Walter Krivitsky

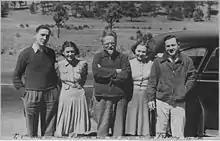
Leon Trotsky, here with Americans including Harry DeBoer (left) in Mexico in 1940, shortly before his assassination and only months before Krivitsky's death

While he was in the Hague, the General Staff of the Red Army was subjected to the Great Purge in Moscow, which Krivitsky and his close friend, Ignace Reiss, also then stationed abroad, found deeply disturbing. Reiss wanted to defect, but Krivitsky repeatedly held back. Finally, Reiss defected, as he announced in a defiant letter to Moscow. His assassination, in Switzerland, in September 1937 prompted Krivitsky to defect the following month.